Battle of Wau

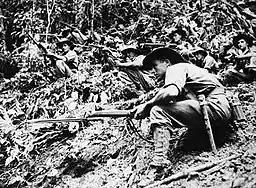
Australian patrol moves out along the Mubo

Between 10 and 16 January, the Okabe Detachment moved down the coast in barges to Salamaua, where it assembled and completed its preparations for the attack on Wau. On 16 January, the Japanese encountered a platoon of the 2/7th Independent Company under Captain Geoffrey Bowen. A brief action followed in which Bowen was killed, and the Australians retreated back to Skindewai. However, instead of pursuing them, Okabe chose to advance on Wau down an old and seldom used track running through difficult country parallel to the Black Cat Track, and the two sides lost contact. Okabe thereby disguised the strength and objective of his force, and took the Australians by surprise. It was necessary to cross Komiatum Hill, advance to Mubo, and then take the track westward. This route was chosen so as to avoid observation from Allied aircraft in the daytime as they cut their way into the jungle. The mountain range east of Wau was about high and not particularly difficult to cross, but in parts there were no tracks. These had to be prepared without being spotted by the Allied aircraft. As the troops had to carry their food, ammunition and equipment on their backs, the advance was difficult and took longer than anticipated. Eventually they reached a peak from which they were able to look down on the Wau-Bulolo Valley. By this time, food was running short. The commander of the Okabe Detachment, pointing at the Wau village, gave the order to attack: "We are short of food—let us quickly capture Wau and get food from the enemy!" However, the movement through such dense jungle caused his units to lose touch with each other. The resulting attack was delivered piecemeal, without sufficient preparation.